José Nicolás de Azara

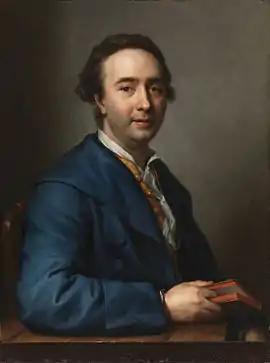
"Portrait of José Nicolás de Azara"(Anton Raphael Mengs)

Don José Nicolás de Azara y Perera (5 December 1730 – 26 January 1804) was a Spanish diplomat.